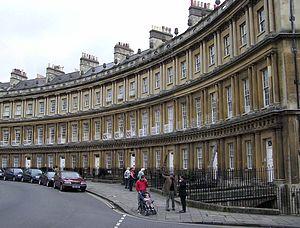
"The Circus est un ensemble résidentiel à Bath en Angleterre composé de trois segments en arc de cercle, séparé chacun par une voie d'entrée, formant une place ronde. Il a été conçu par l'architecte John Wood le Vieux, et construit entre 1754 et 1768. Il est considéré comme un des principaux exemples d'architecture georgienne. Son nom vient du latin ""Circus"", qui désigne un anneau, ovale ou circulaire. L'architecte lui a donné pratiquement les mêmes dimensions que l'ensemble mégalithique de Stonehenge.
Bath est une ville du comté de Somerset, au sud-ouest de l'Angleterre. Elle se situe à 180 km à l'ouest de Londres et à 25 km au sud-est de Bristol, et compte 83 992 habitants. La reine Élisabeth Iʳᵉ lui a accordé le statut de cité par charte royale en 1590 et la ville fut faite county borough en 1889, ce qui lui donna l'indépendance administrative par rapport au comté du Somerset. Elle est rattachée au comté d'Avon, un district non-métropolitain, lorsqu'il est créé en 1974. Depuis 1996, l'année où le comté d'Avon a été supprimé, Bath est le centre principal de l'autorité unitaire de Bath et du nord-est du Somerset.